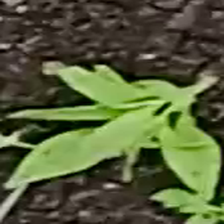
Weed species: Moti_dudhi(Euphorbia_geneculata_L)